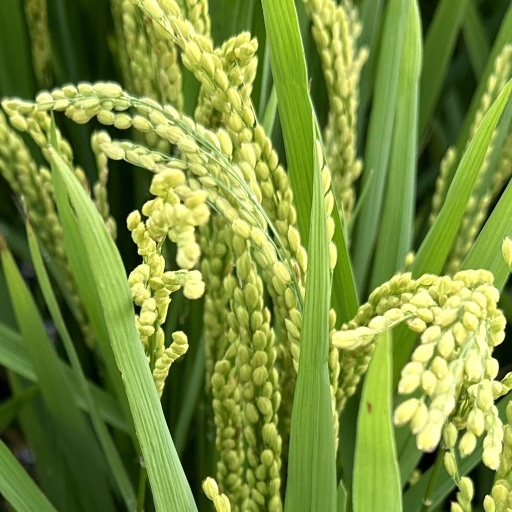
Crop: rice